Lynn Family Stadium

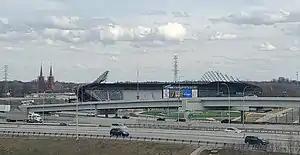
Lynn Family Stadium, as seen from the Big Four Bridge in 2021

Lynn Family Stadium was scheduled to open on April 11, 2020, with a regular season match between Louisville City FC and Birmingham Legion FC. A fixture for Louisville City FC in the 2020 U.S. Open Cup was also scheduled on April 7. The home opener and cup fixture were cancelled by the suspension of USL and U.S. Open Cup play announced in March 2020 because of the COVID-19 pandemic. The opening date was pushed to July 12, 2020, with a home match against the Pittsburgh Riverhounds SC and capacity limited to 30 percent (4,600 spectators).